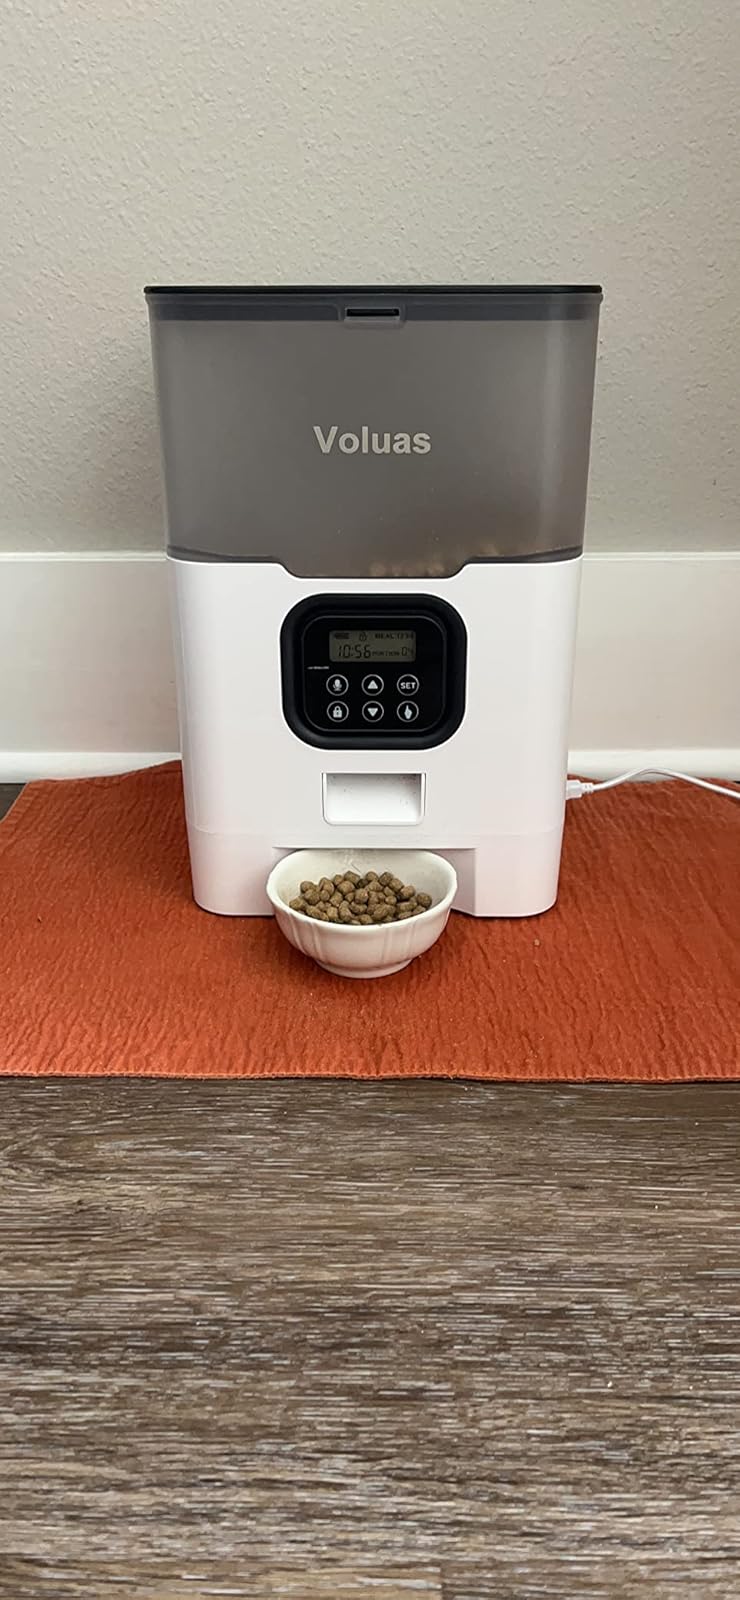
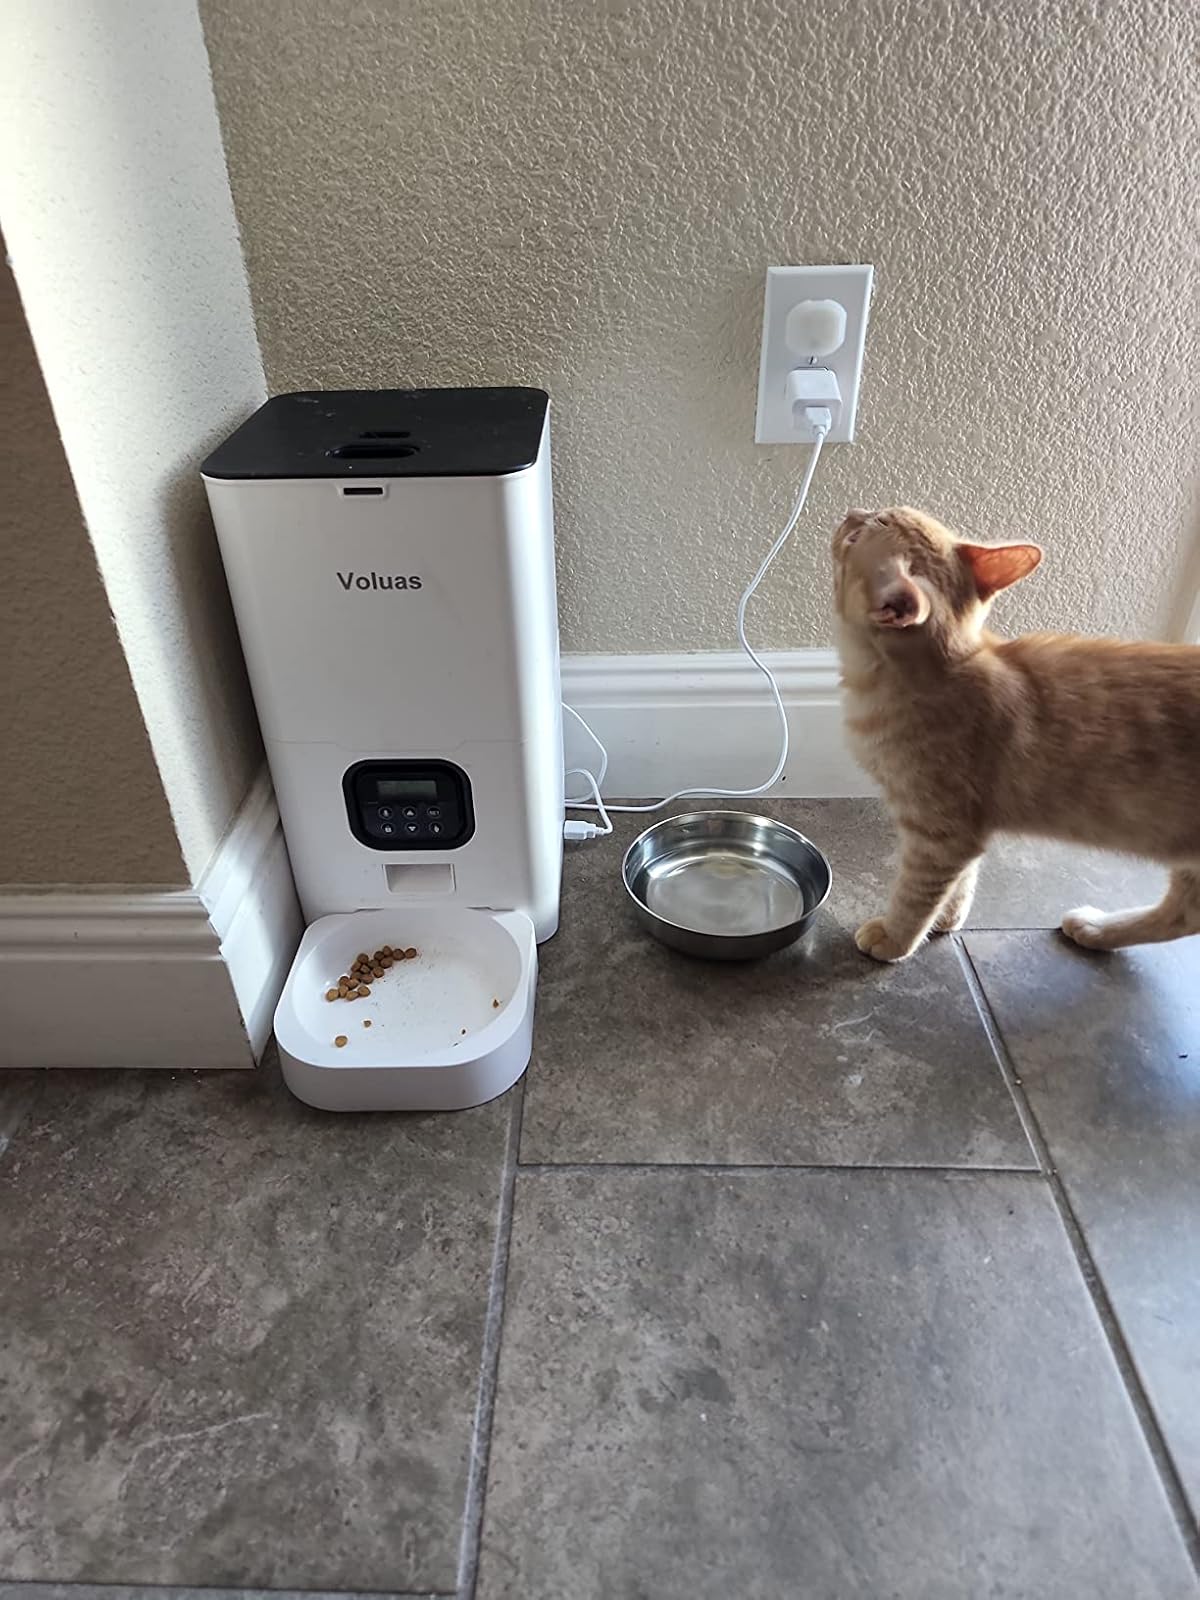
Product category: items_feeder
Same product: no